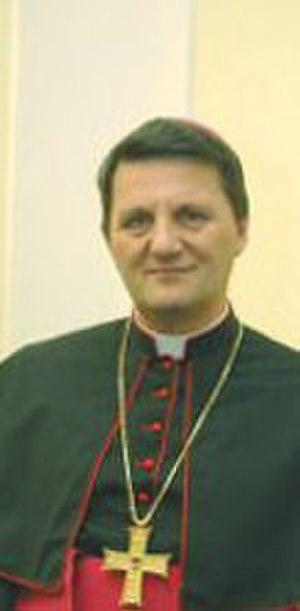
Mario Grech, né le 20 février 1957 à Qala, est un prêtre catholique maltais, évêque de Gozo de 2005 à 2019 et pro-secrétaire général du Synode des évêques depuis le 2 octobre 2019.